2007 USC Trojans football team

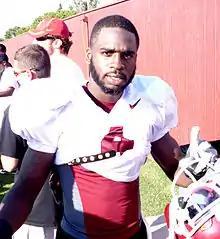
Running back Joe McKnight was part of a highly ranked recruiting class.

USC's stellar recruiting class was highlighted by the three highest ranked players from the "ESPN 150": No. 1 Joe McKnight (RB); No. 2 Chris Galippo (LB); and No. 3 Marc Tyler (RB). The Trojans also landed Scout.com's National Player of the Year and top overall prospect for 2007, Everson Griffen. Other notable signees included Rivals.com's No. 1 WR Ronald Johnson and 5-star OL Kristofer O'Dowd. Despite recruiting substantially fewer players than other programs, USC signed the No. 1 or No. 2 recruiting class in various rankings, along with the Florida Gators, the winners of the 2006 National Championship. In the pre-season, McKnight and Johnson were named two of the top-10 impact freshman for 2007.